Hurricane Kate (1985)

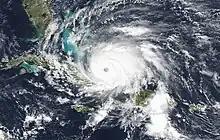
Satellite image of the hurricane

Early in its duration, Hurricane Kate sank one boat near Puerto Rico and disabled three others. The crew of five on the sunken boat were rescued after 17 hours. Several homes in northern Puerto Rico were damaged, forcing hundreds to evacuate. Flooding was also reported in the Dominican Republic, including around the capital Santo Domingo.